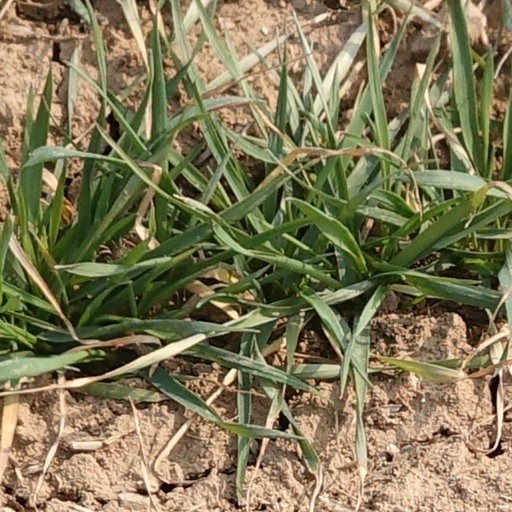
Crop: wheat